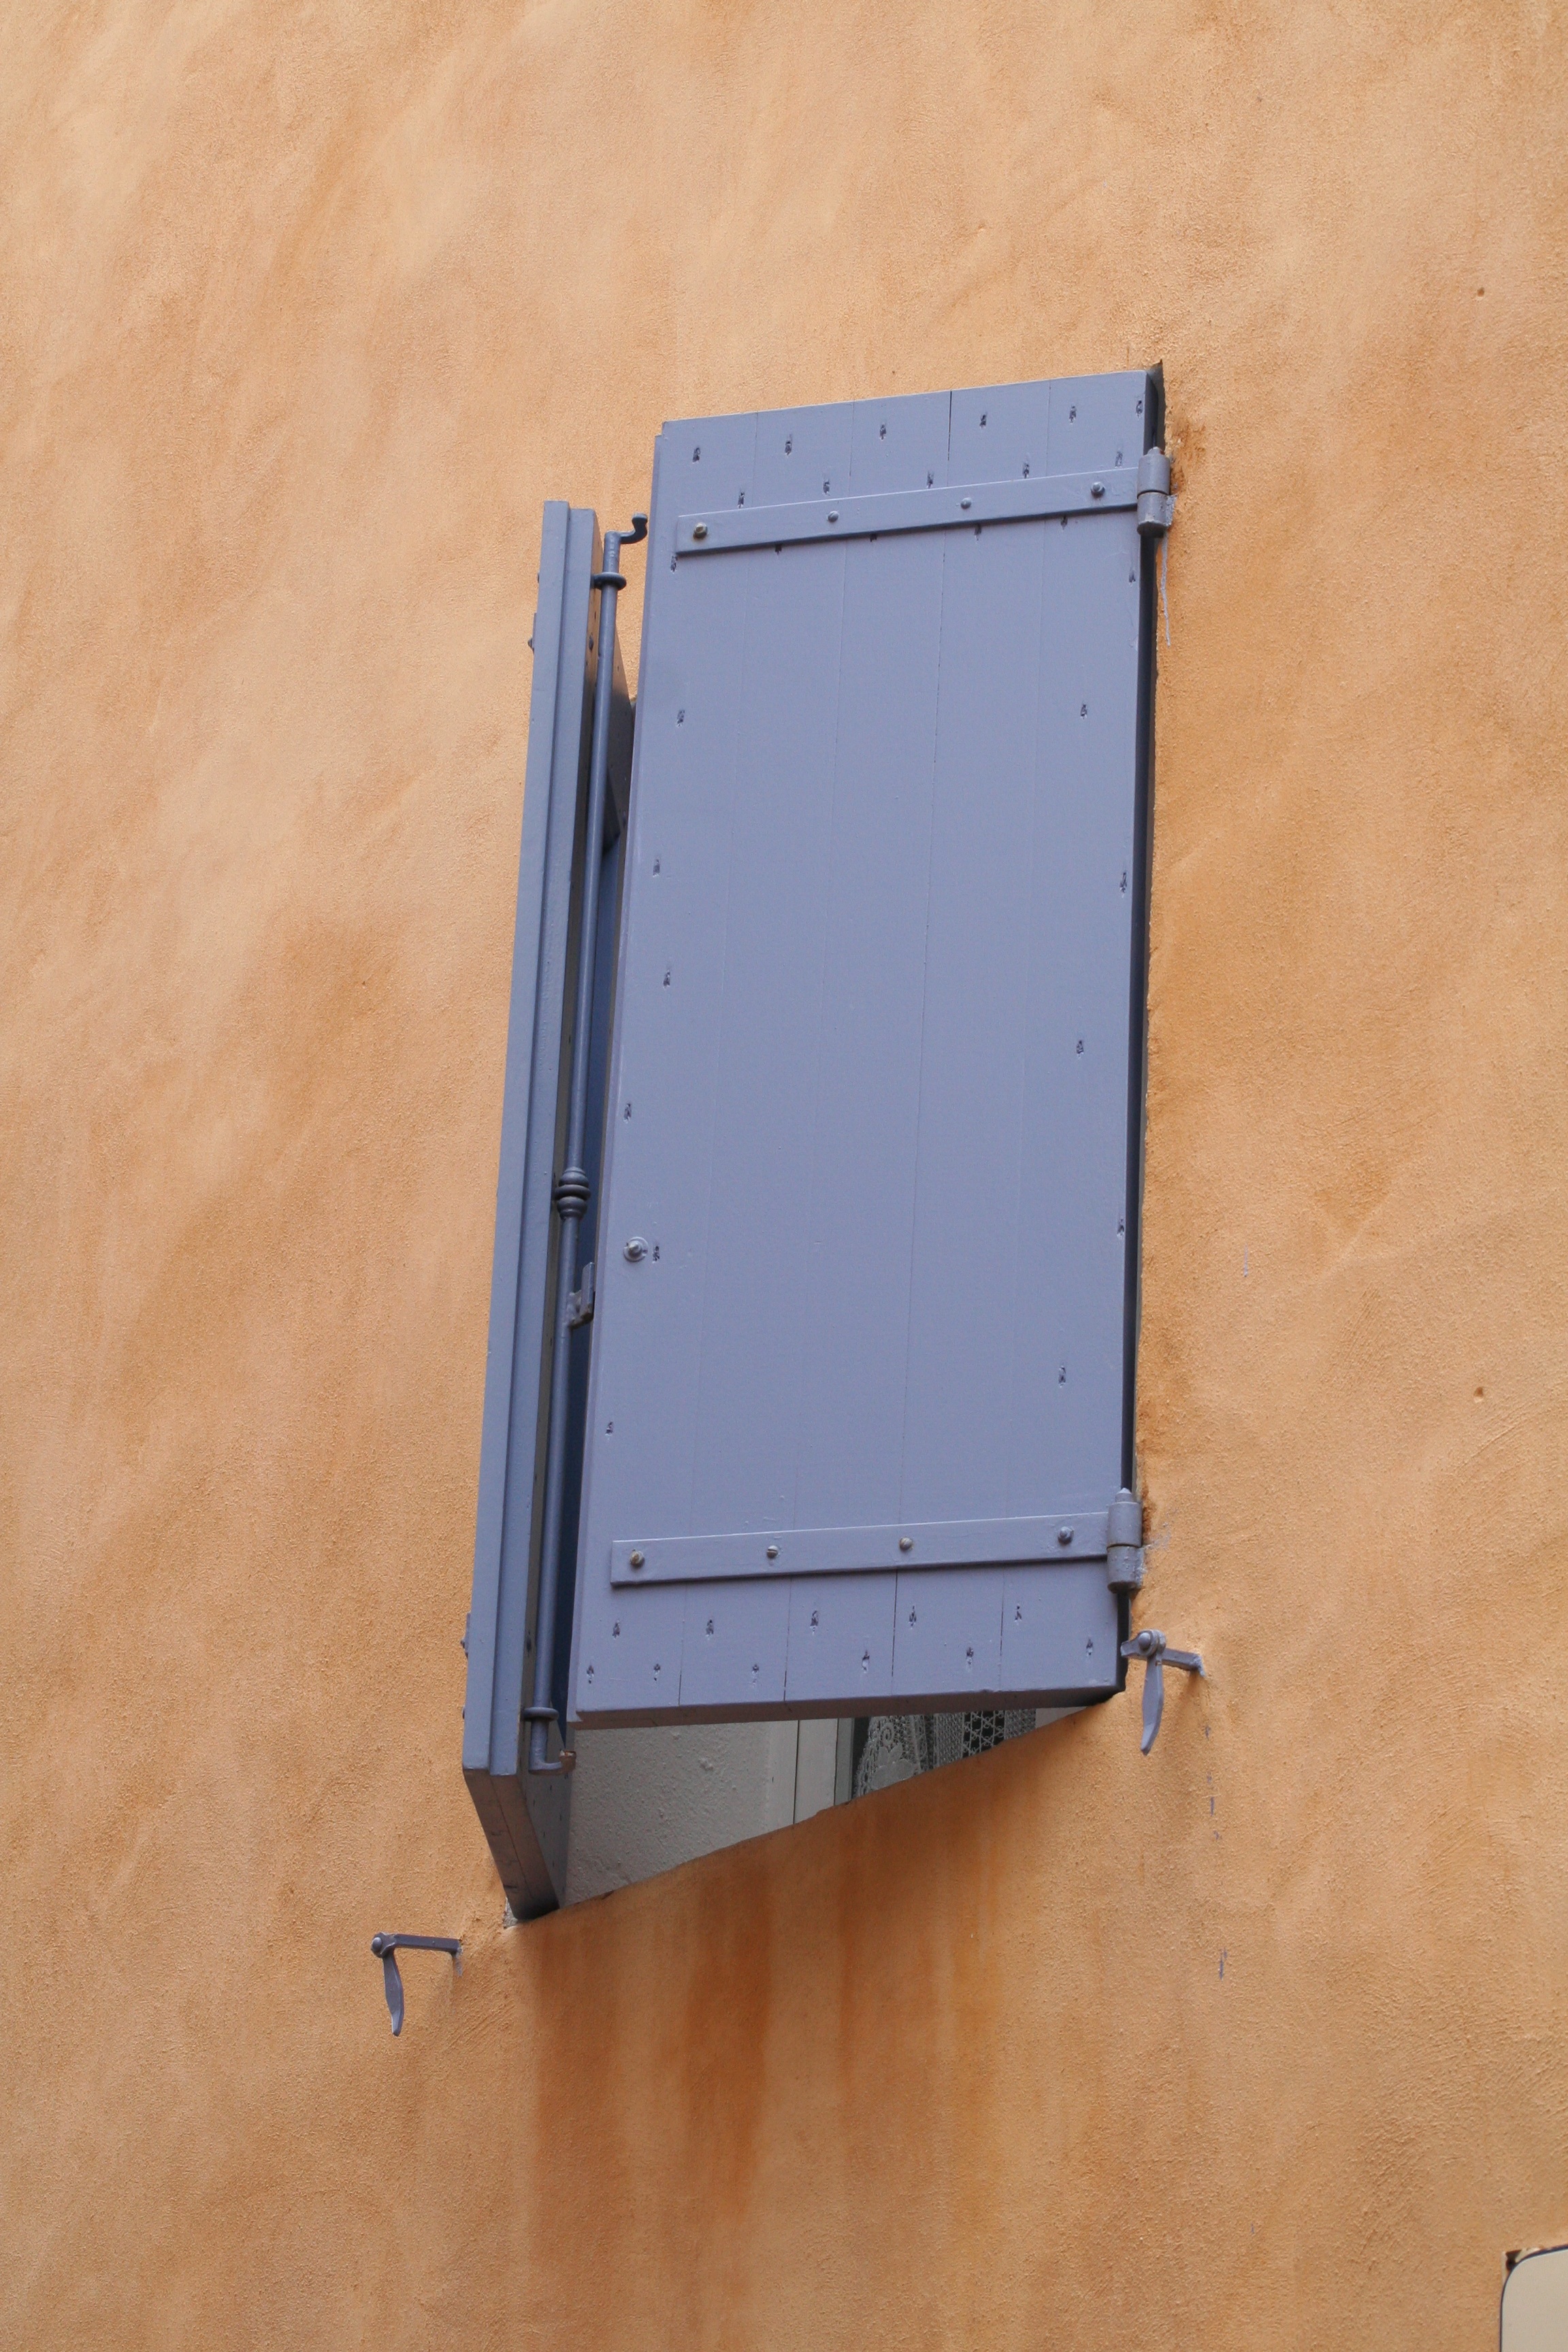
wood, white, floor, window, building, wall, color, facade, blue, furniture, door, material, shutters, shape